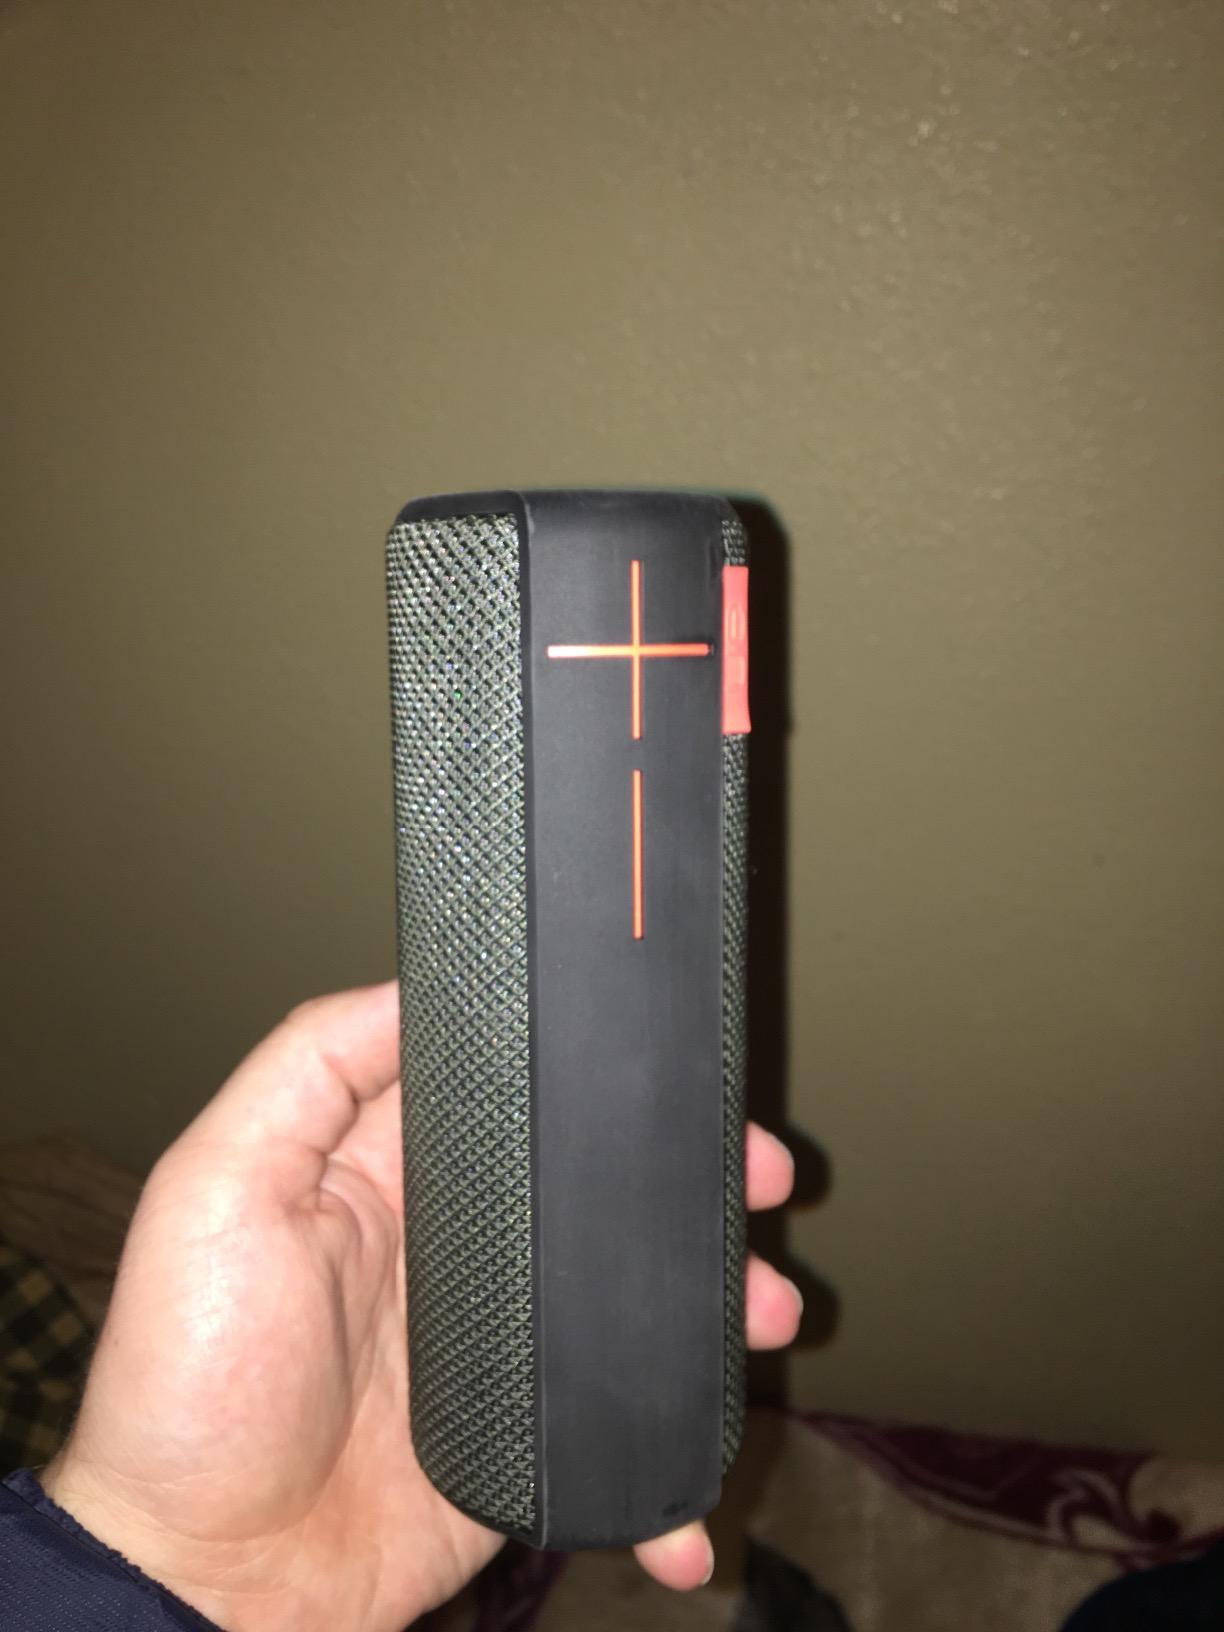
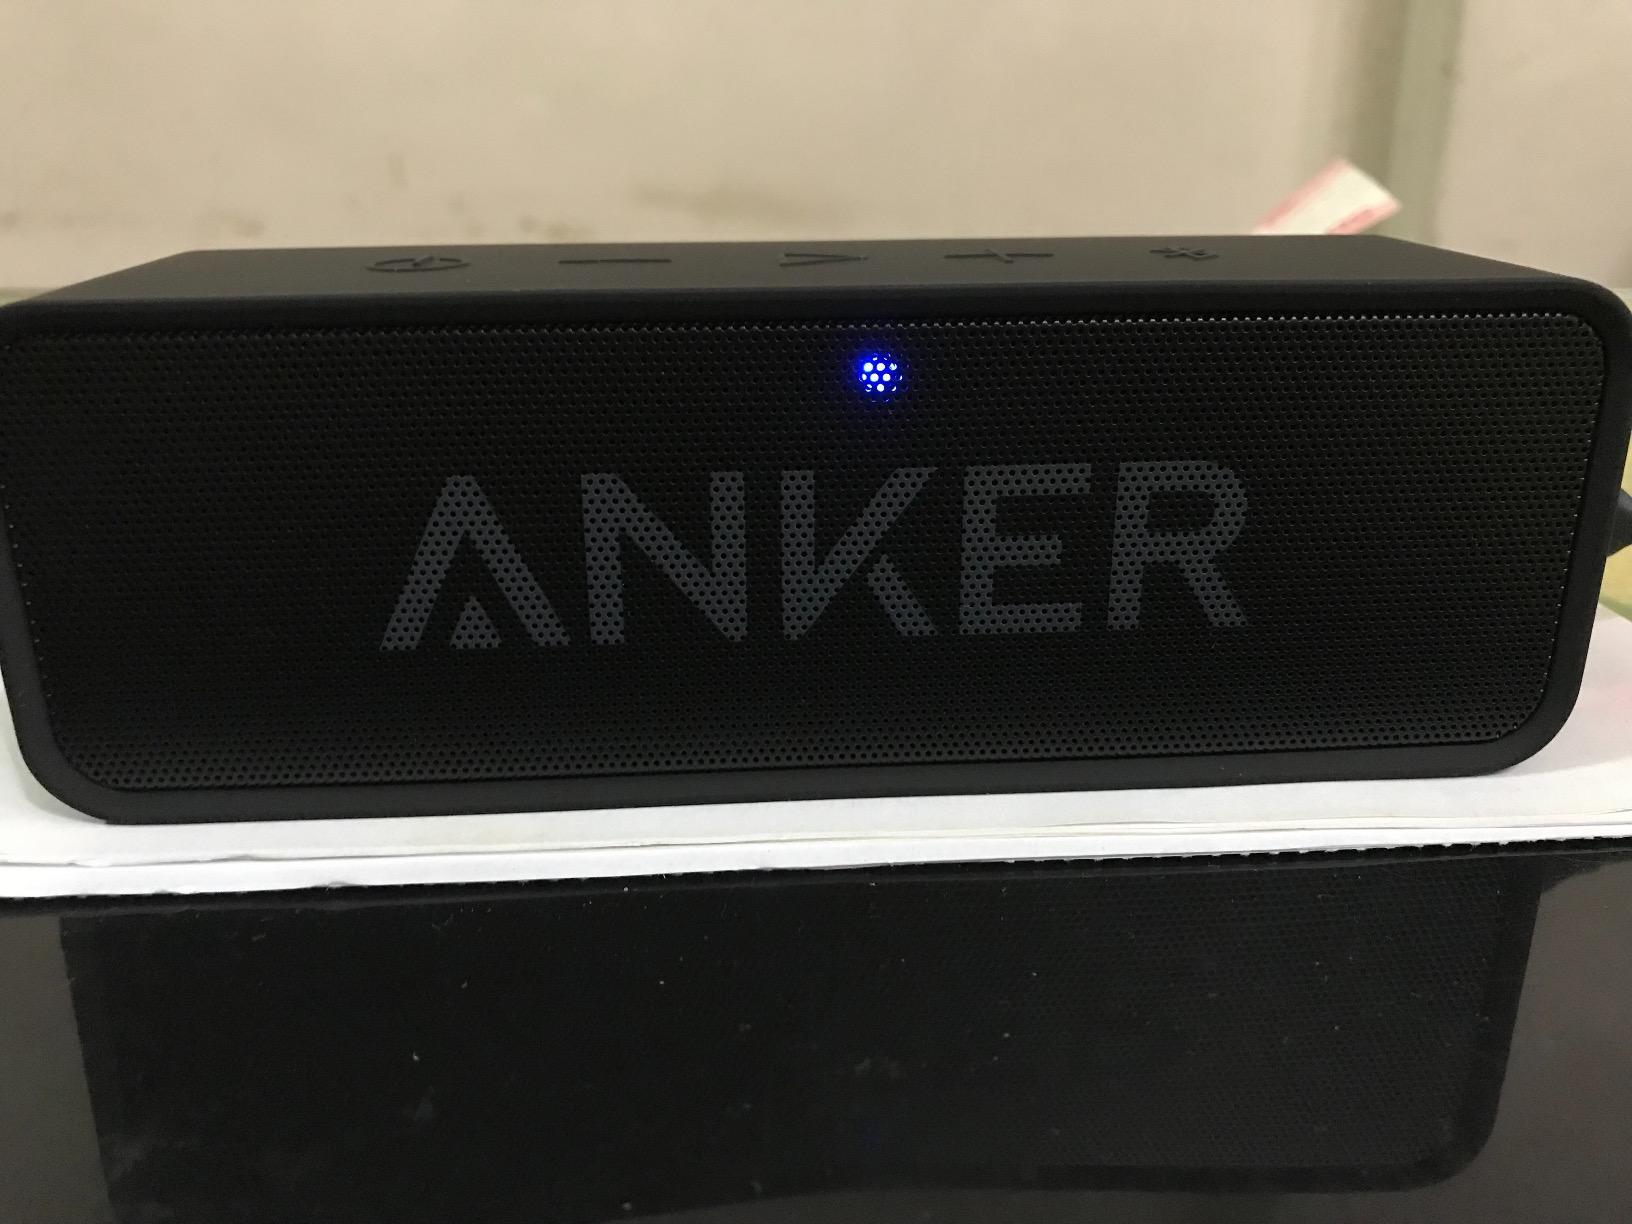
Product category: speaker
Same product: no